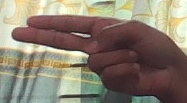
ASL sign: H